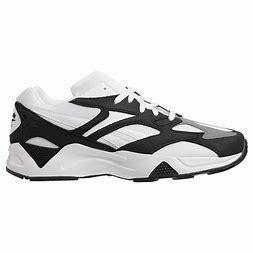
Brand: Reebok
Model: Aztrek 96